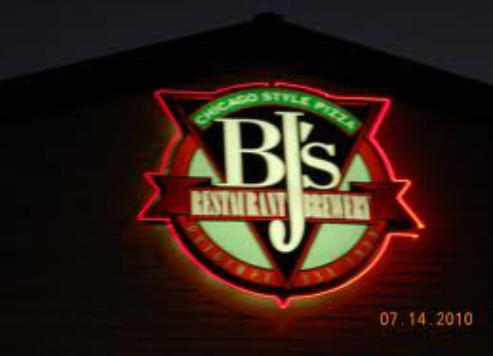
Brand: BJ's Restaurant
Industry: Others